Neighborhoods in Washington, D.C.

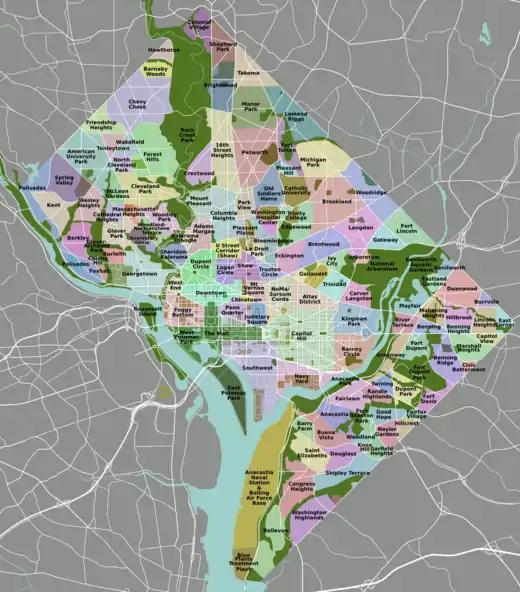
Neighborhoods in Washington, D.C.

Neighborhoods in Washington, D.C., the capital city of the United States, are distinguished by their history, culture, architecture, demographics, and geography. The names of 131 neighborhoods are unofficially defined by the D.C. Office of Planning. Neighborhoods can be defined by the boundaries of wards, historic districts, Advisory Neighborhood Commissions, civic associations, and business improvement districts (BIDs); these boundaries will overlap. The eight wards each elect a member to the Council of the District of Columbia and are redistricted every ten years.